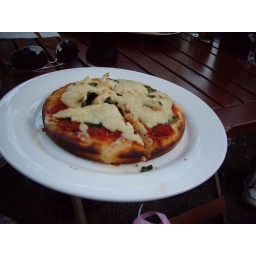
G-free pizza base topped w/ basil, tomato and Cheezly, made by my bf's sister at their Mother's Day lunch